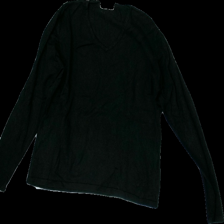
View: front
Type: Sweater
Category: Ladies
Brand: Not in the list
Brand text on label: Playback
Colors: Black
Material: 84% Viscose
Cut: V-collar, Regular
Size: L
Season: All
Price range: 50-100
Recommended usage: Reuse